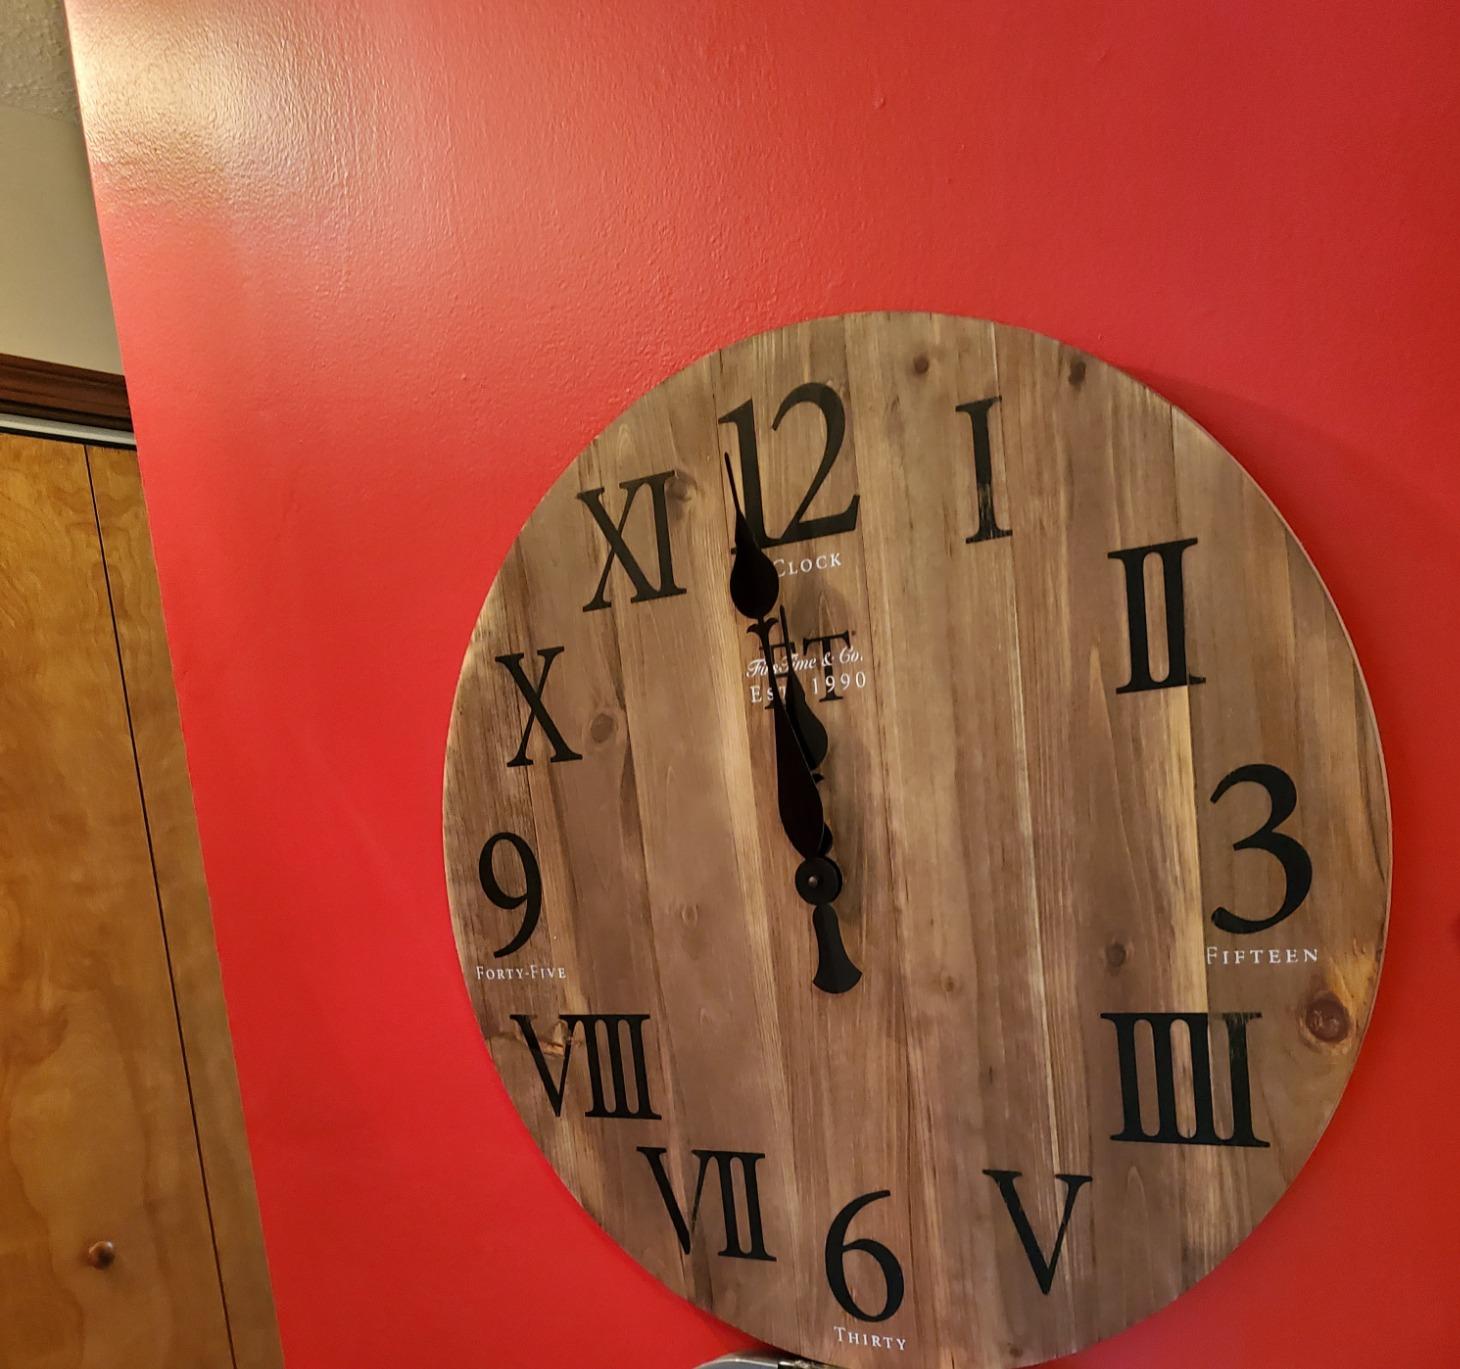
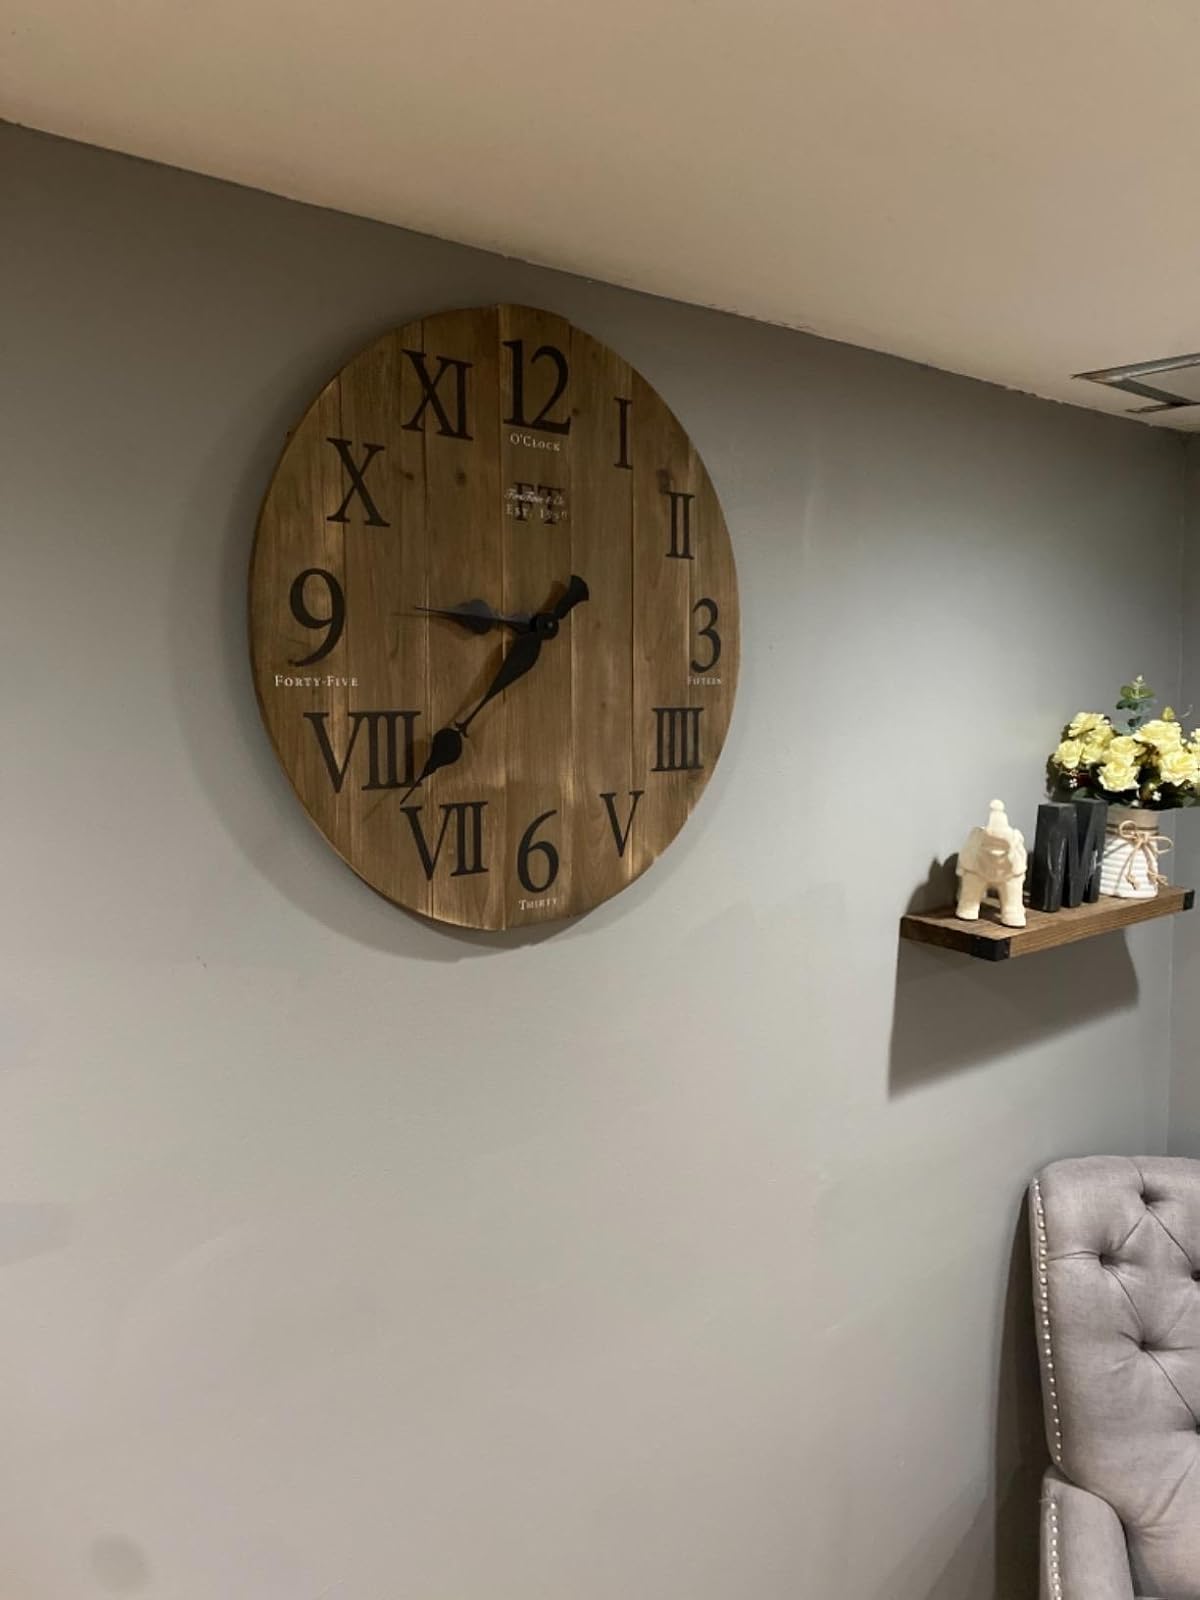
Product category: clock
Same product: yes